Edvard Westman

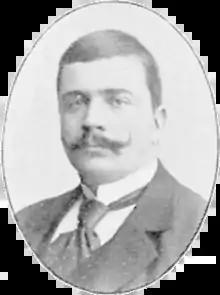
Edvard Westman (1901)

Gustav Edvard Westman (16 May 1865 – 23 September 1917) was a Swedish painter, known for his works in the plein air style.